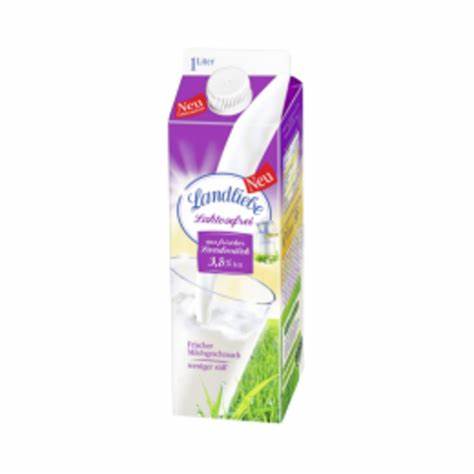
Label: cardboard